Quadrilateral Security Dialogue

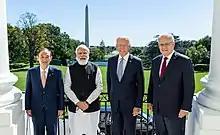
From left to right: Japanese Prime Minister Yoshihide Suga, Indian Prime Minister Narendra Modi, U.S. President Joe Biden and Australian Prime Minister Scott Morrison held the first in-person Quad meeting in Washington, D.C., 2021

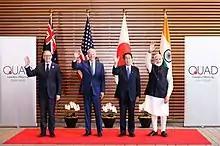
From left to right: Australian Prime Minister Anthony Albanese, U.S. President Joe Biden, Japanese Prime Minister Fumio Kishida and Indian Prime Minister Narendra Modi in Tokyo, Japan on 24 May 2022.

Since March 2021, member states of the Quad and their leaders have hosted regular “Leaders Summits”, which have been both online and in-person. The summits have aimed to solidify the positions of the Quad and demonstrate the alliances commitment to cooperation.